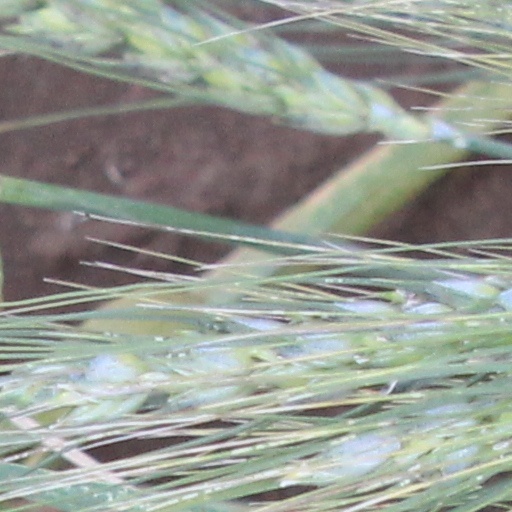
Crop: wheat